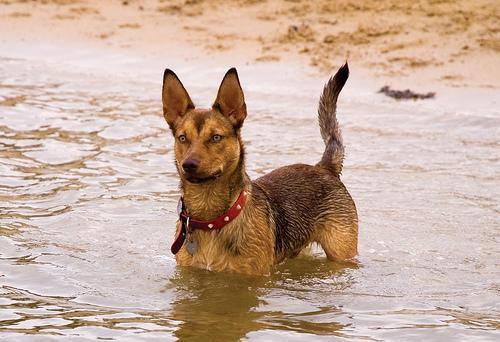
kelpie